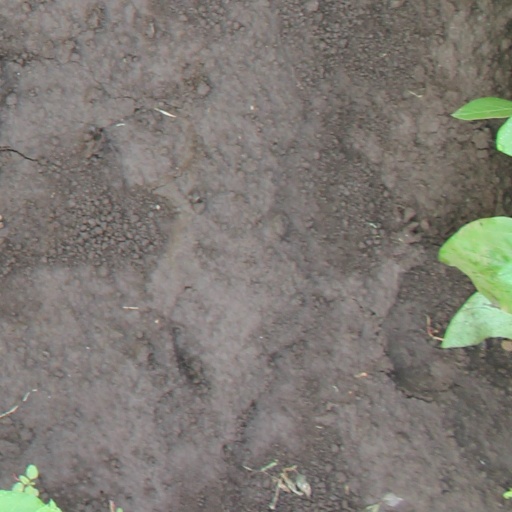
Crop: soybean